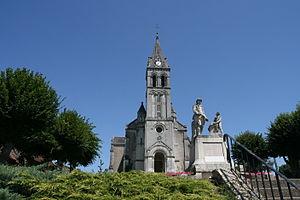
L'église Saint Michel et le monument aux morts de la commune de Villeloin-Coulangé.
Villeloin-Coulangé est une commune française de la région Centre-Val de Loire située dans le département d'Indre-et-Loire, au sud-est de Tours. D'une superficie de 3 452 hectares, la commune fait partie de la communauté de communes Loches Sud Touraine dans le canton de Loches. En 2014, elle comptait 647 habitants, répartis entre le bourg et l'ensemble des hameaux. Ses habitants sont appelés les Villaloupéens.
La commune de Villeloin-Coulangé, en plus de l'Abbaye Saint-Sauveur de Villeloin et du Prieuré de Grandmont Villiers, compte trois églises.